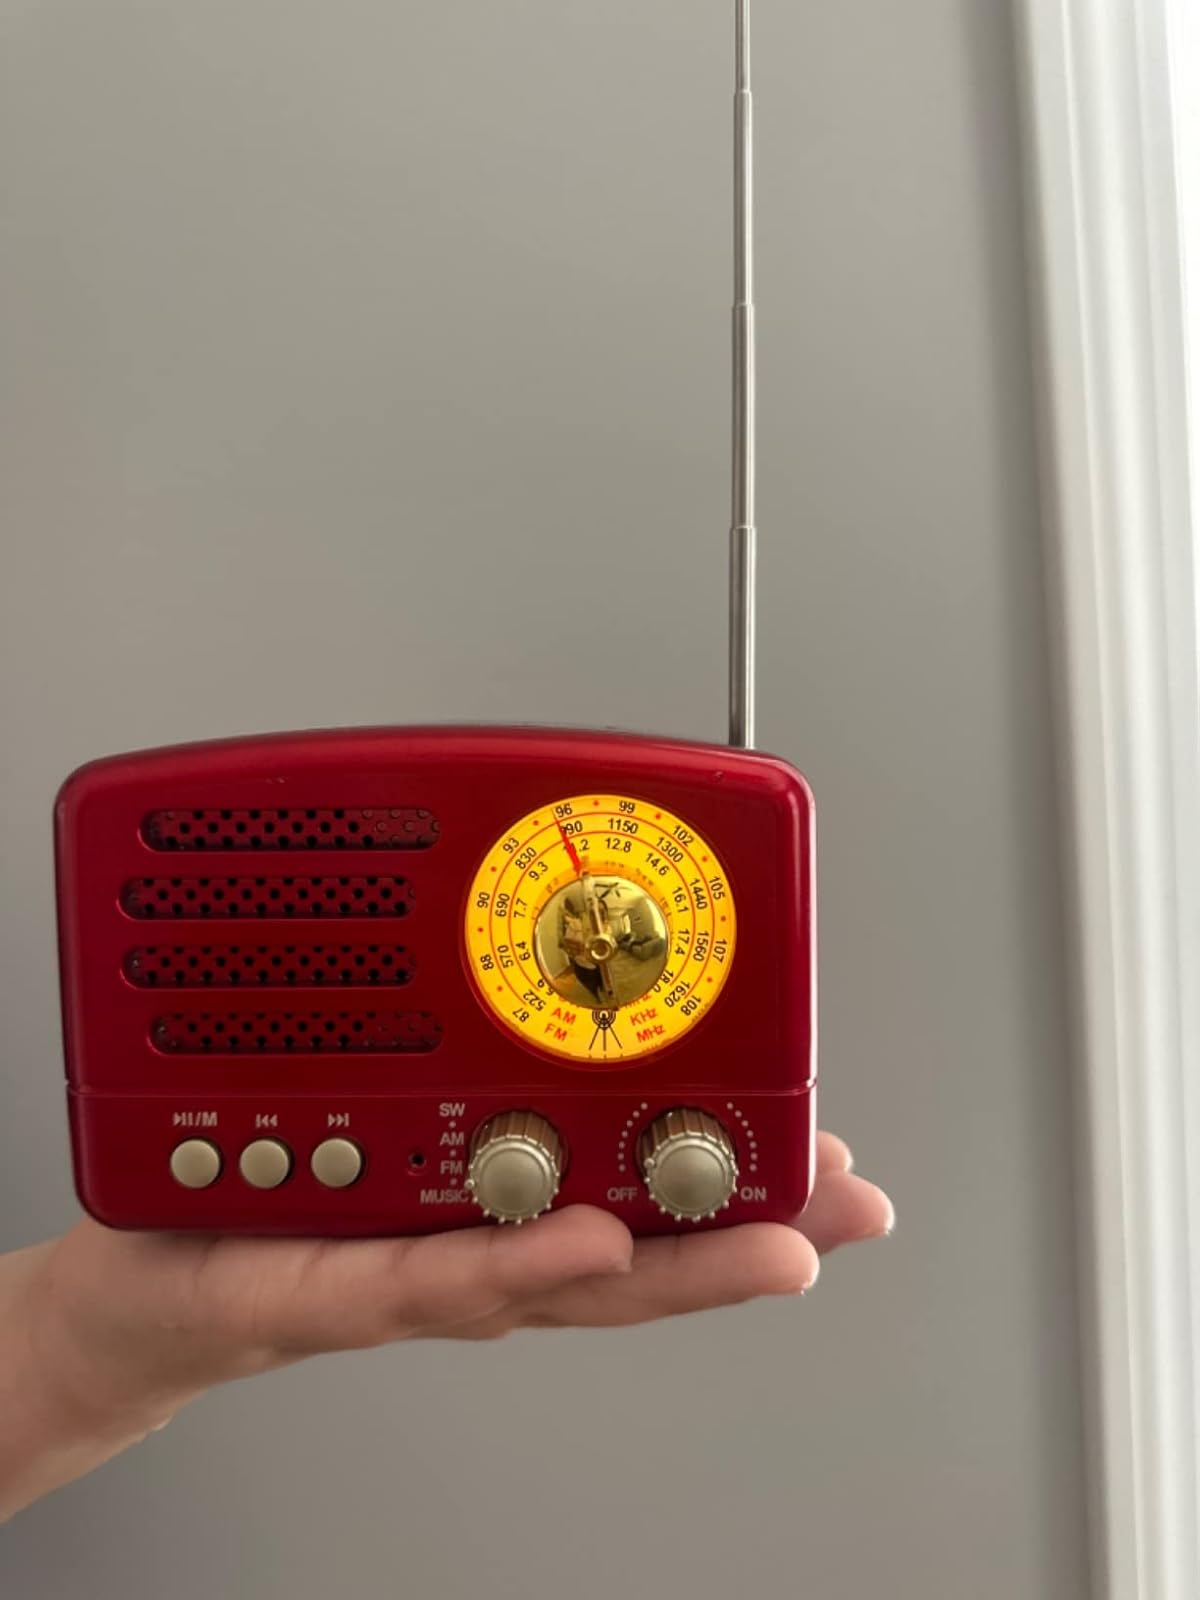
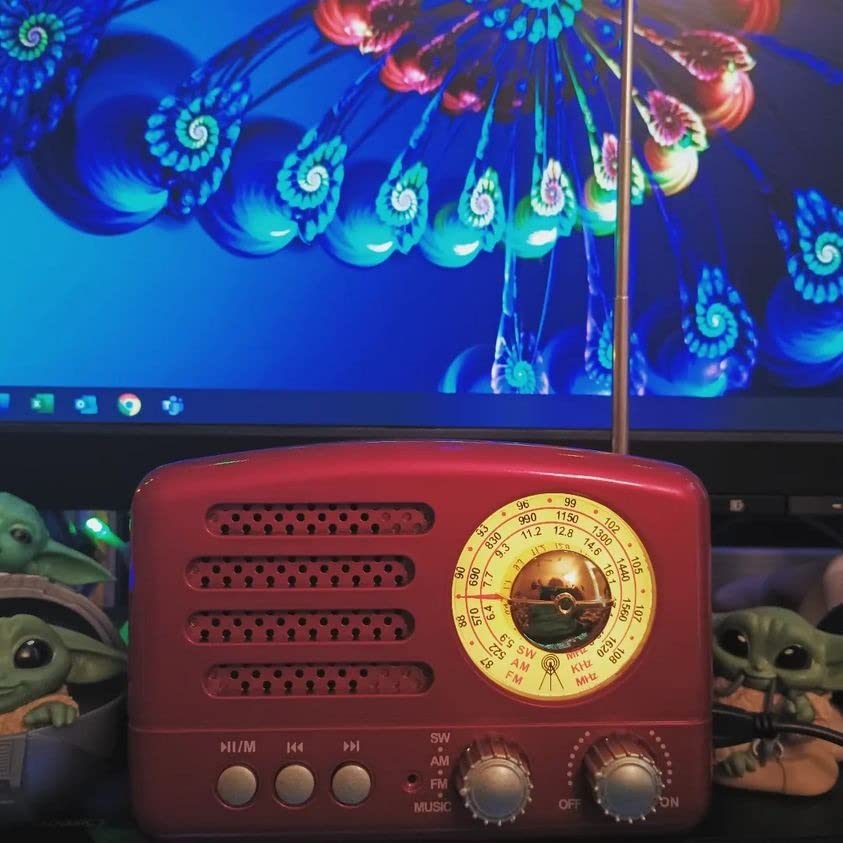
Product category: radio
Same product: yes